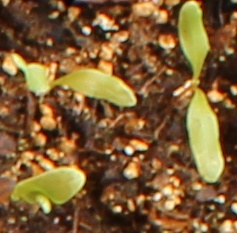
Label: Sugar beet